Writing system

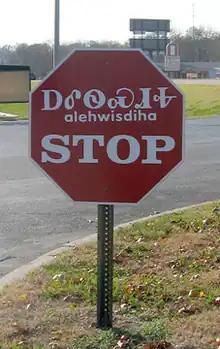
A stop sign in Tahlequah, Oklahoma written in Cherokee using both the Cherokee syllabary (top) and Latin alphabet (middle), alongside English (bottom)

Writing systems are most often classified according to what units of language a system's graphemes correspond to. At the most basic level, writing systems can be either phonographic when graphemes represent units of sound in a language, or morphographic ('form writing') when graphemes represent units of meaning (such as words or morphemes). Depending on the author, the older term "logographic" ('word writing') is often used, either with the same meaning as "morphographic", or specifically in reference to systems where the basic unit being written is the word. Recent scholarship generally prefers "morphographic" over "logographic", with the latter seen as potentially vague or misleadingin part because systems usually operate on the level of morphemes, not words.